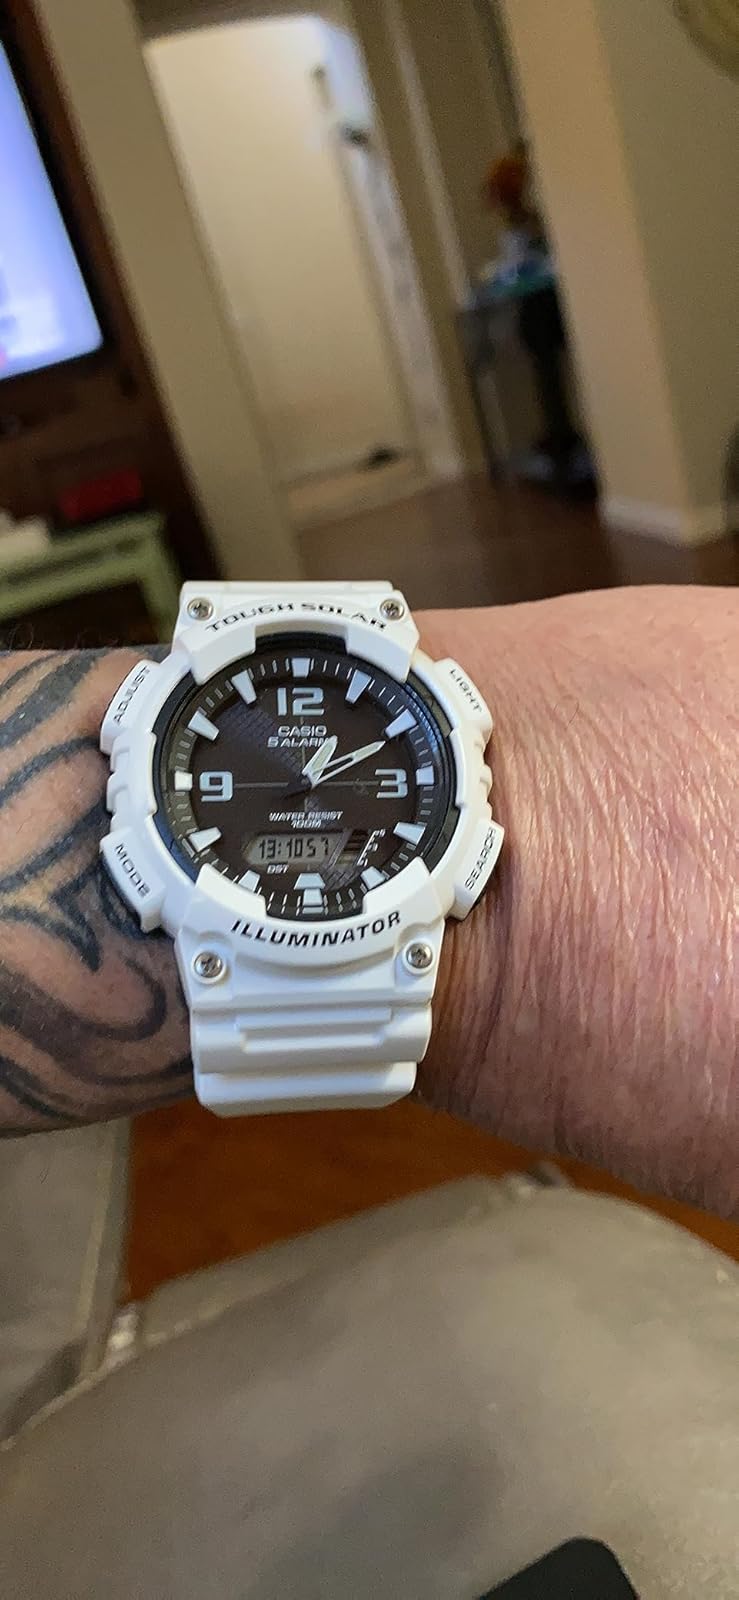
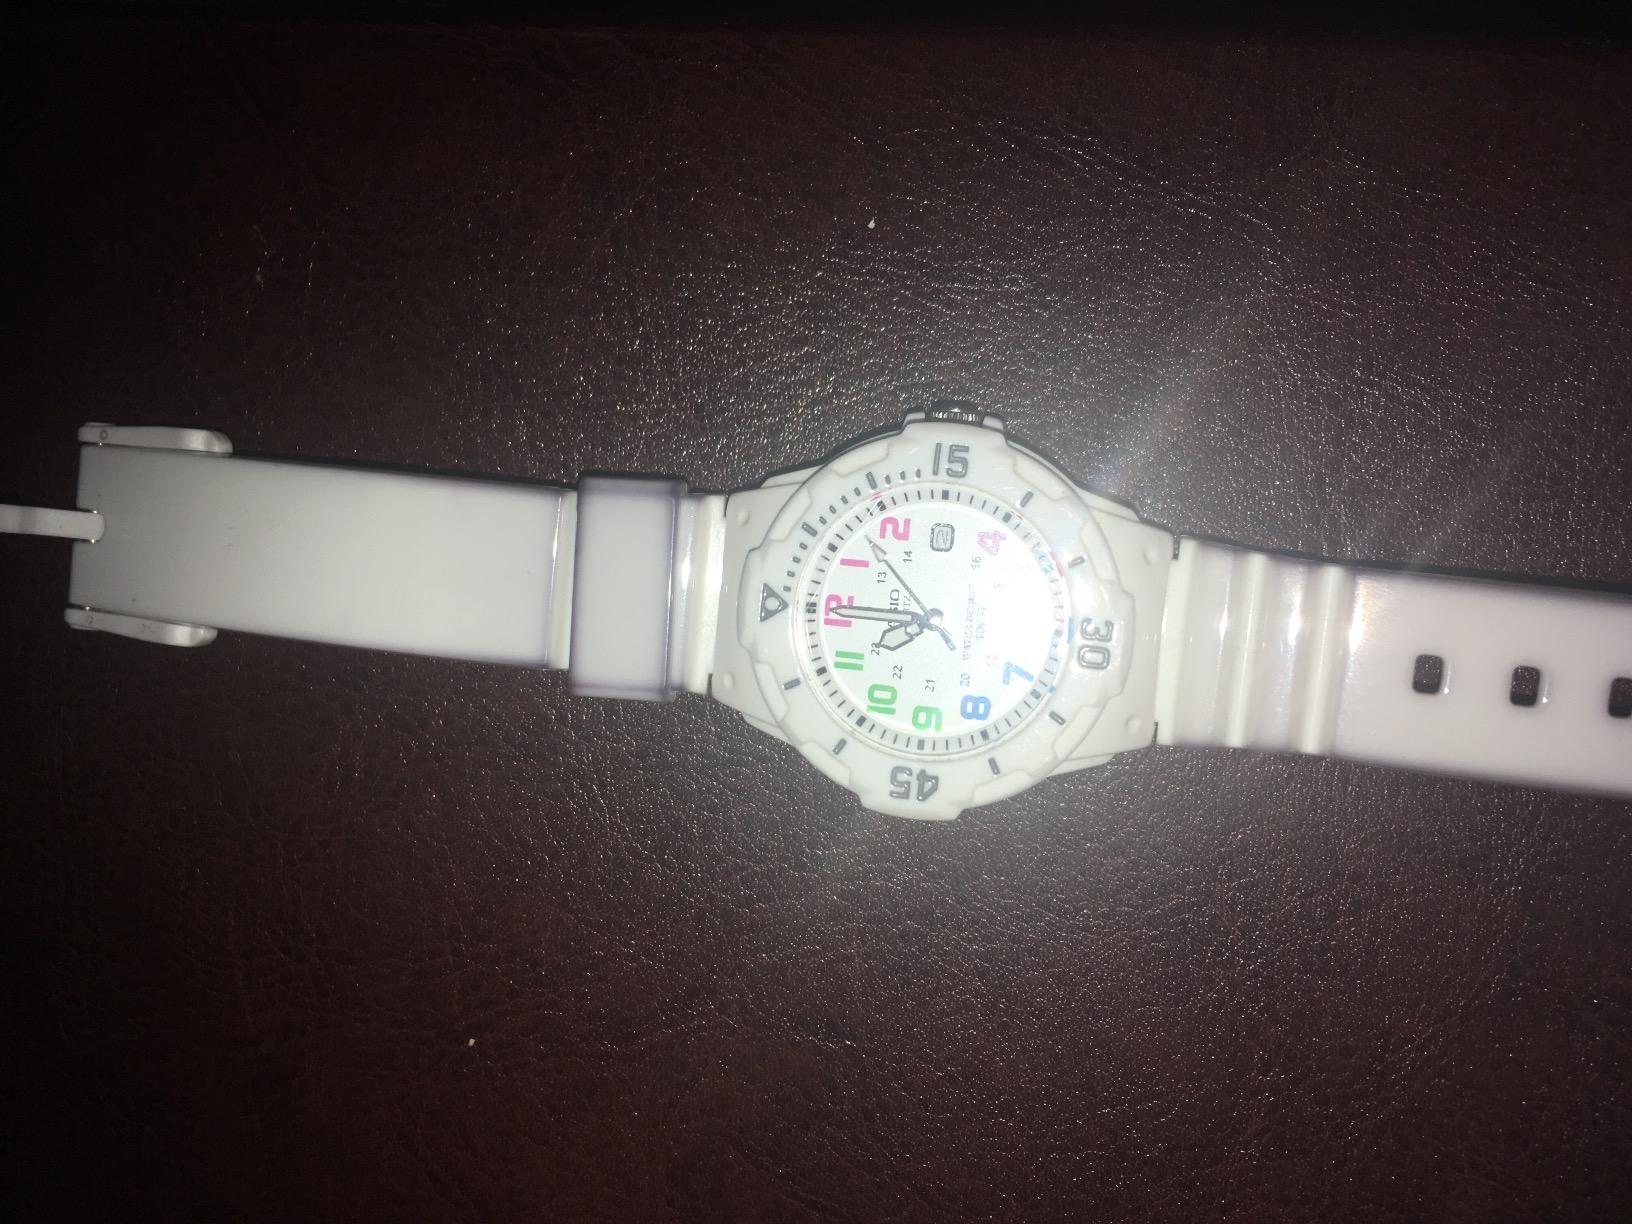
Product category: accessories_watch
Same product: no